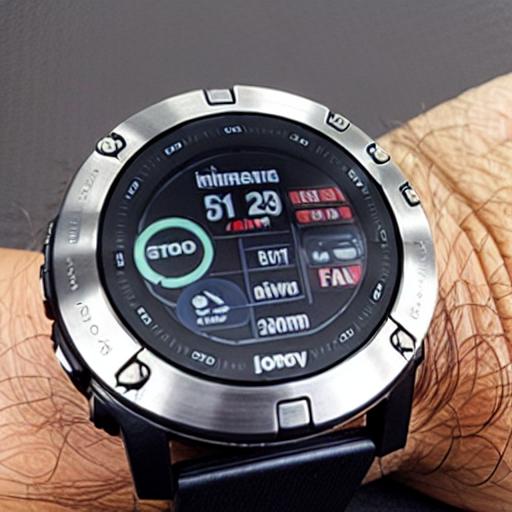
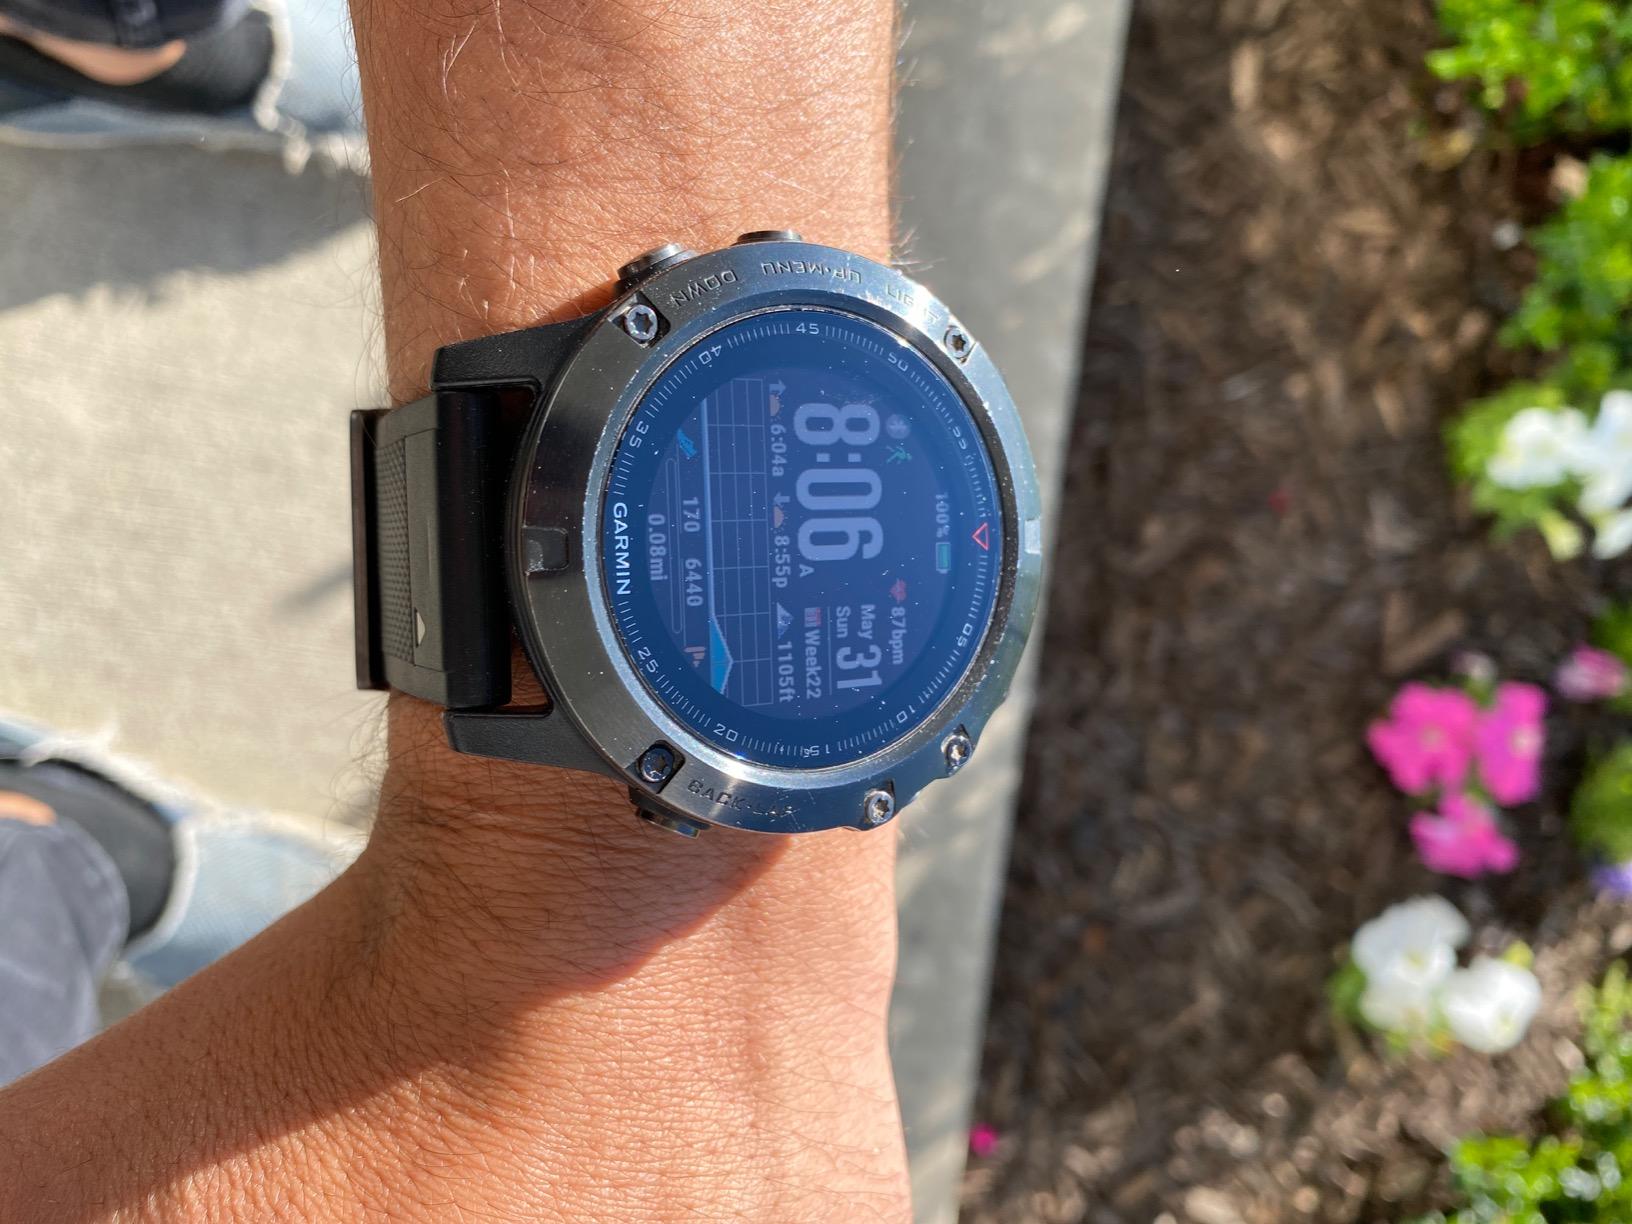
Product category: smartwatch
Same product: no